History of Asturias

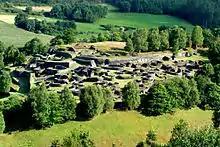
Castro of Coaña

There is also written proof of the hard fights between Astures and Cantabri along the Sella riverbed. They illustrate the roughness and bravery of both peoples and their resistance to Roman domination.